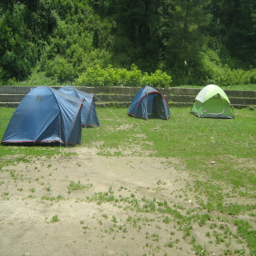
tents pitched for the backpackers who stop by